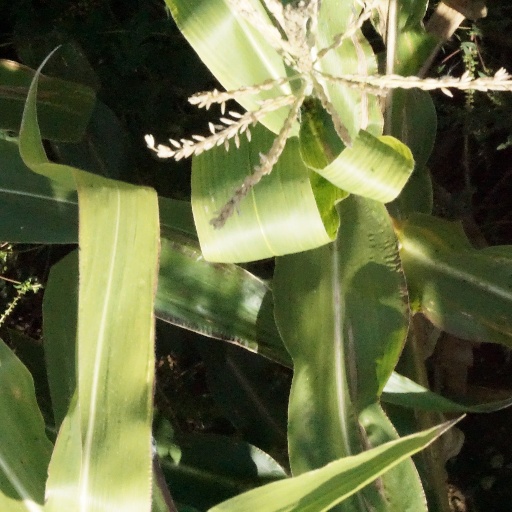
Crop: maize; corn